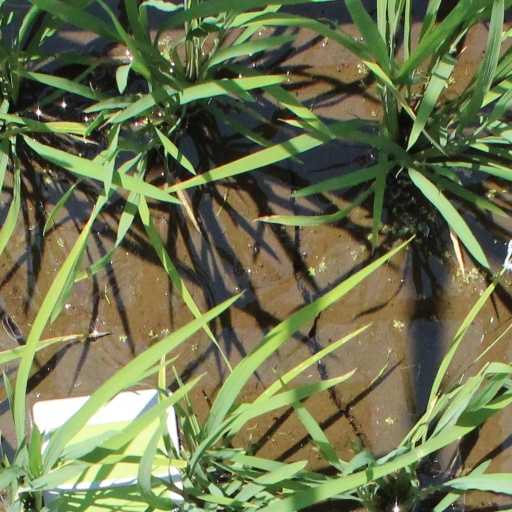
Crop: rice